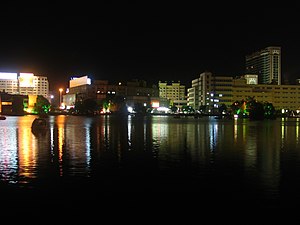
Wuhu
Wuhu by night.
Wuhu er en by på præfekturniveau i provinsen Anhui i den centrale del af Folkerepublikken Kina. Den ligger på den sydøstlige bred af Yangtzefloden, og har et areal på 3.317 km², og befolkningen anslås til 2.245.600 indbyggere.